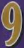
Number: 9